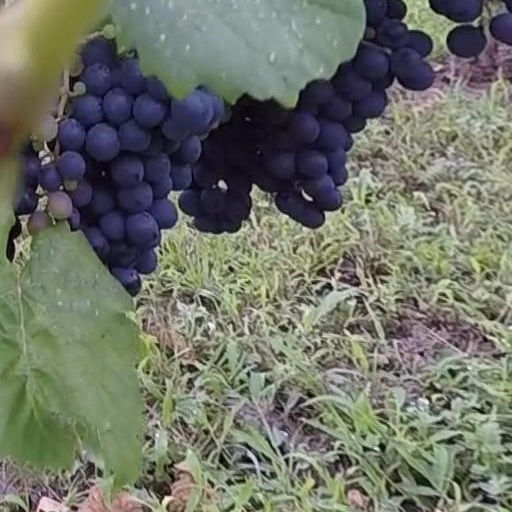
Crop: grape